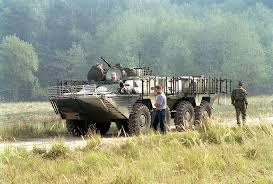
Label: BTR-70